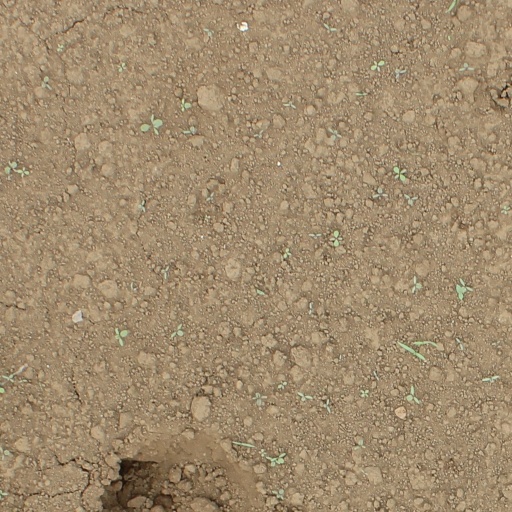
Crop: soybean